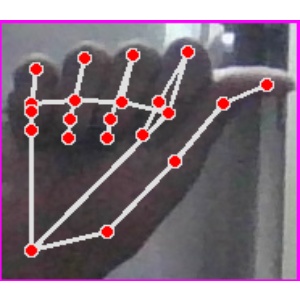
अक्षर: छ